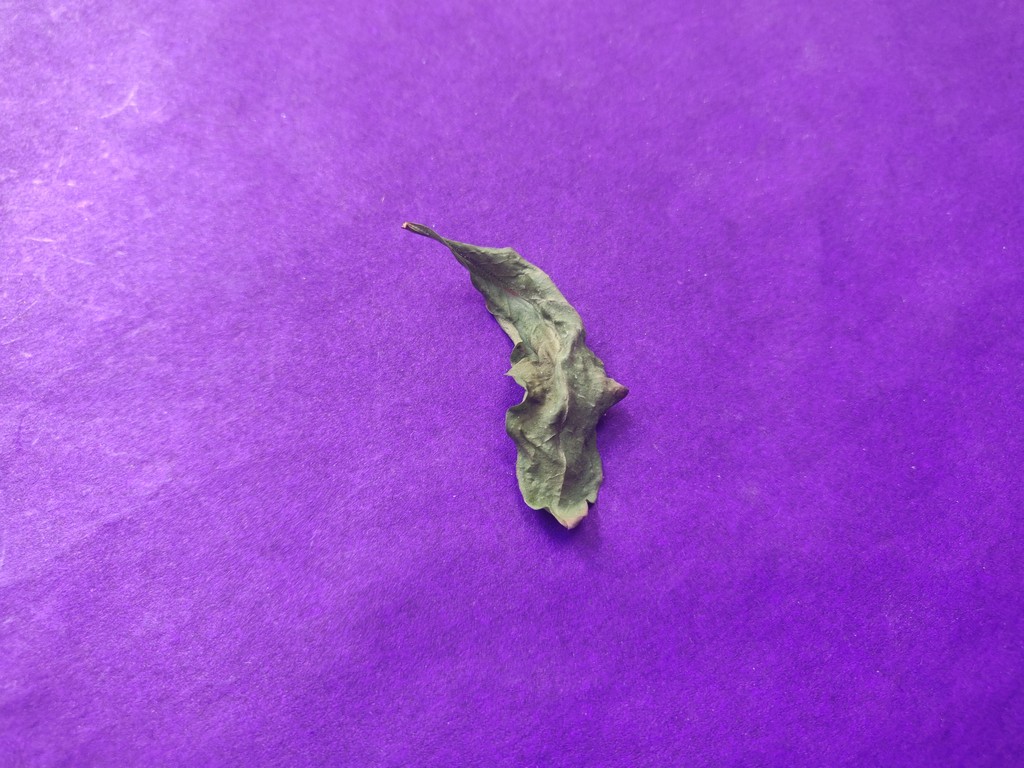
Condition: Dried
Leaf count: single
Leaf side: unknown